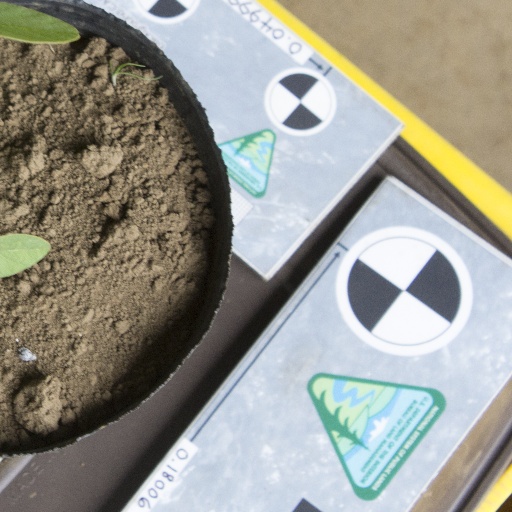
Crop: soybean